COVID-19 pandemic in Canada

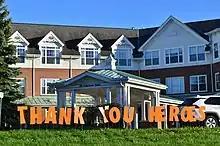
"Thank You Heroes" sign at a long-term care home in Markham, Ontario

Long-term care homes were impacted heavily by the pandemic. On April 13, Tam reported that at least half of COVID-19 deaths in Canada were linked to long-term care homes (with the exact number varying by province), and that those deaths would continue to increase even as the transmission rate decreased. Tam cited factors such as outside visitors, communal living spaces, and staff being transferred among multiple facilities as particular vulnerabilities. The pandemic exacerbated pre-existing staffing issues at some facilities, including underpaid staff and being understaffed in general. On April 28, Tam stated that as many as 79 percent of Canada's COVID-19 fatalities occurred in long-term care homes.